List of cathedrals in Germany

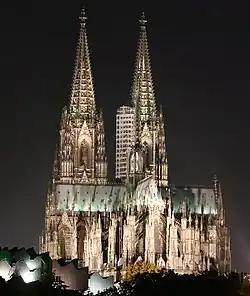
Cologne Cathedral in Cologne.

This is the list of cathedrals in Germany sorted by denomination.